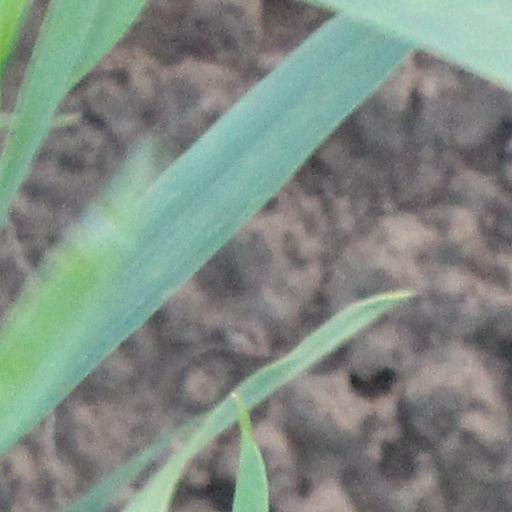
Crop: wheat